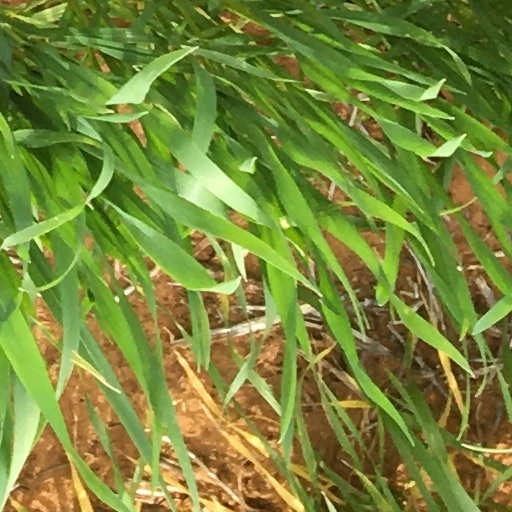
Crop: wheat